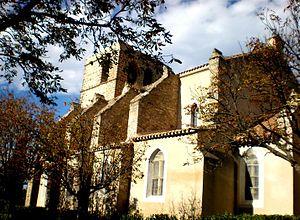
Église Saint-Baudile à Siran (Hérault)
Cet article recense une partie des monuments historiques de l'Hérault, en France.